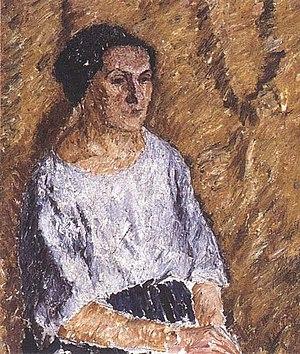
Nadejda Andreïevna Oudaltsova est une artiste d'avant-garde russe et soviétique.